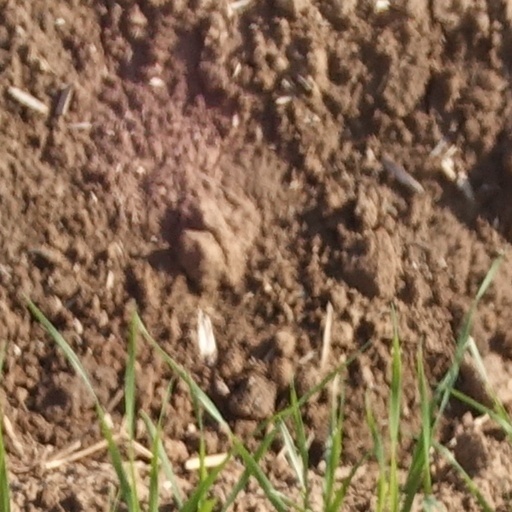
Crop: wheat